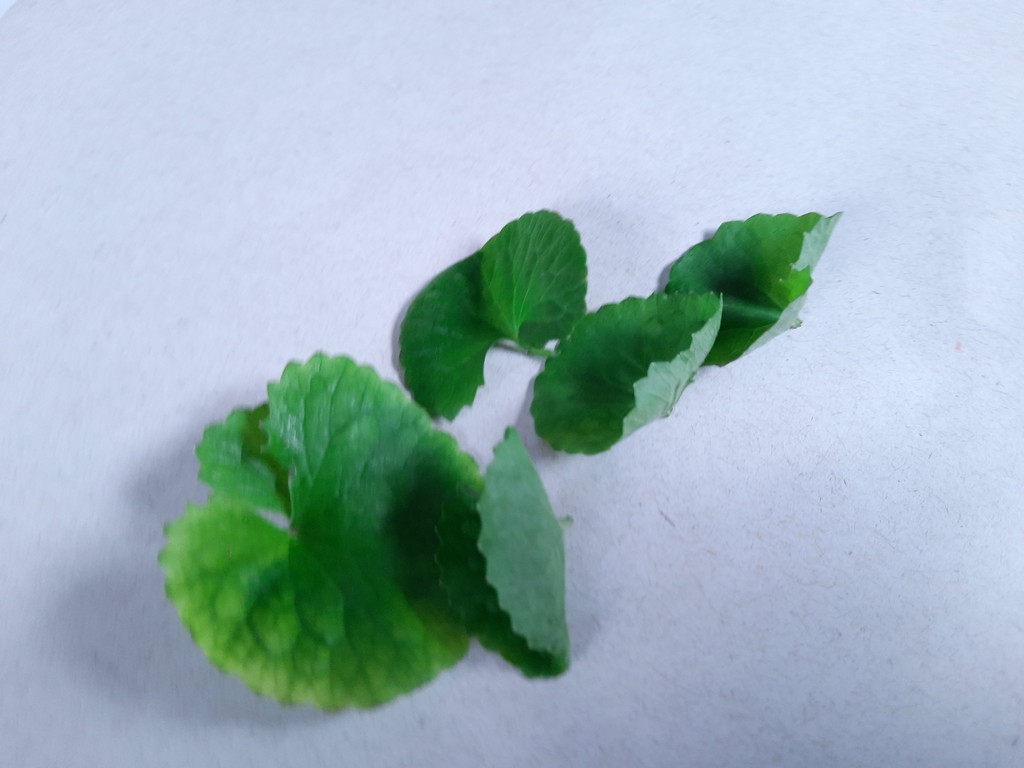
Label: Healthy